American Exchange Bank

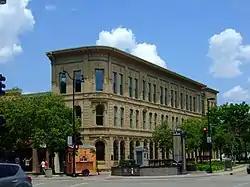
American Exchange Bank

The American Exchange Bank is an Italian Renaissance Revival-style business block built in 1871 in Madison, Wisconsin, and is one of the last such structures left on the Capitol Square. It was added to the National Register of Historic Places in 1980. The bank was also designated a landmark by the Madison Landmarks Commission in 1975.